General View of Agriculture county surveys

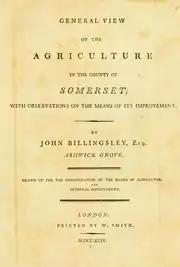
"General View of the Agriculture of Somerset"

The General View series of county surveys was an initiative of the Board of Agriculture of Great Britain, of the early 1790s. Many of these works had second editions in the 1810s.